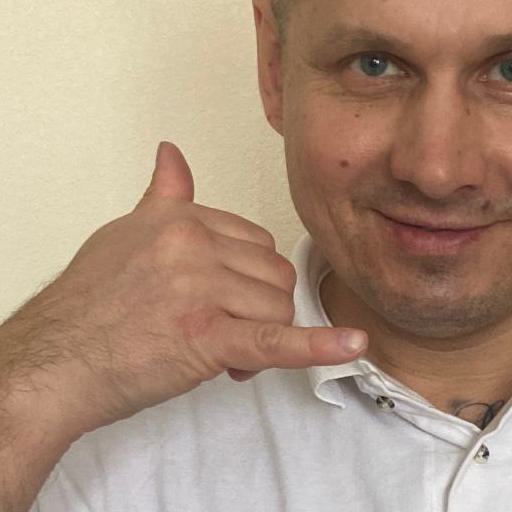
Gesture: call